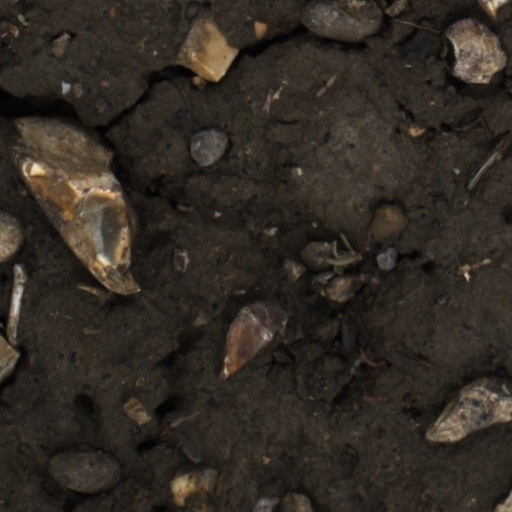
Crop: wheat